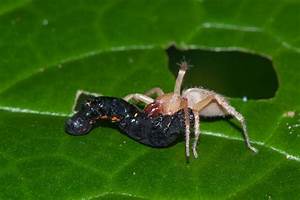
Label: spider